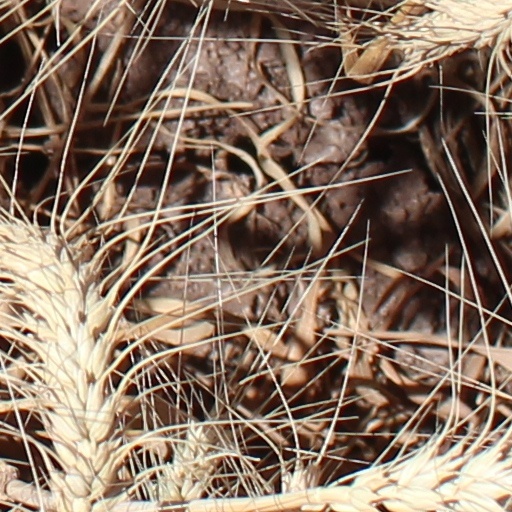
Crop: wheat